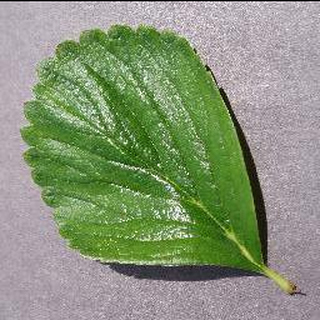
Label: healthy_strawberry